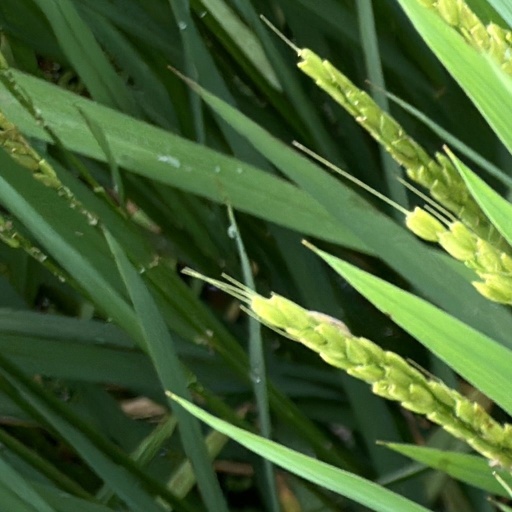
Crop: rice